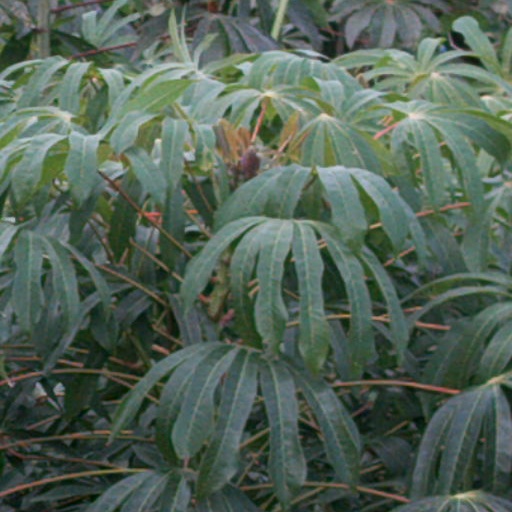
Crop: cassava